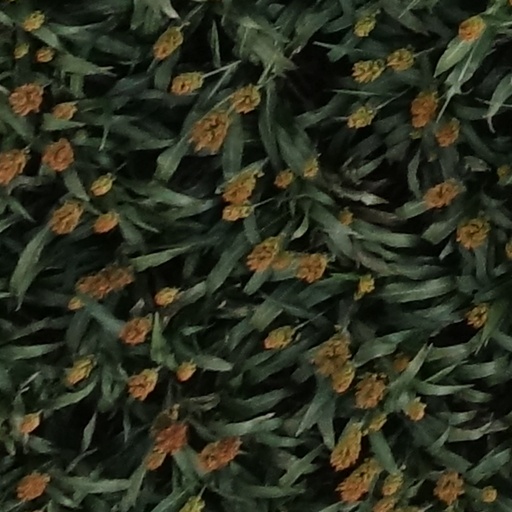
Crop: sorghum